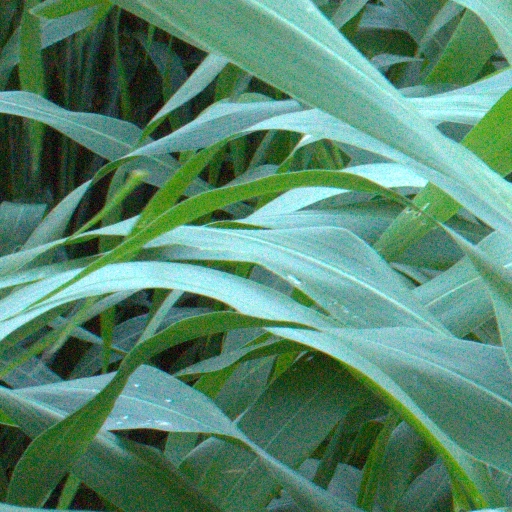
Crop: sorghum